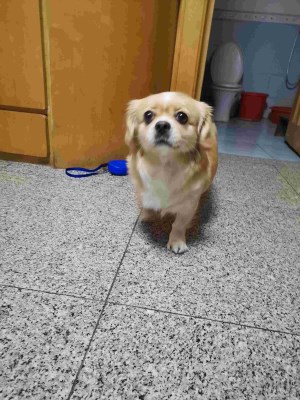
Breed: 3336-n000121-chinese_rural_dog